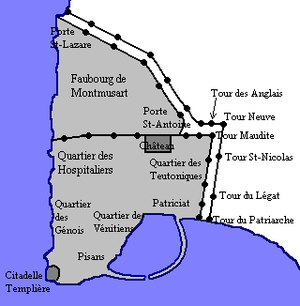
Le siège de Saint-Jean-d'Acre est un siège militaire livré en 1291 qui se solda par la prise de la ville par les Mamelouk et la fin du royaume de Jérusalem. Cet événement qui représente la perte des dernières positions latines en Orient est fréquemment considérée par les historiens comme marquant la fin de la période des croisades médiévales.
Saint-Jean-d’Acre, appelée Acco ou Ptolémaïs dans l'Antiquité et au Moyen Âge, est le nom donné par les chrétiens à la ville qui deviendra plus tard Acre, située aujourd'hui en Israël. La prise de Saint-Jean-d'Acre en 1291 par les Mamelouk aboutit à la fin du royaume de Jérusalem et clôt la période des croisades médiévales.